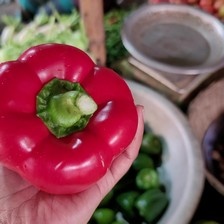
Label: capsicum